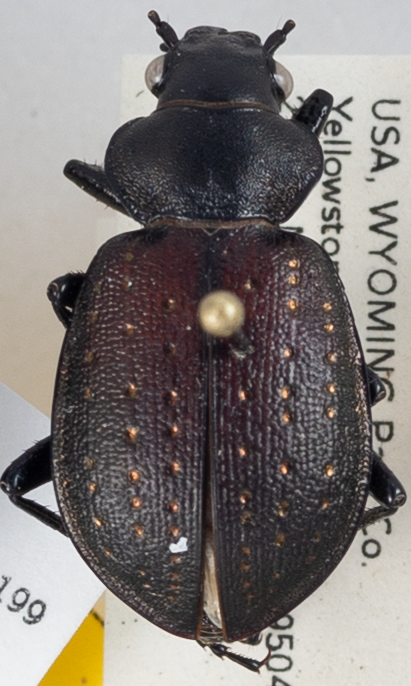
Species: Calosoma calidum
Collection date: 2019-07-10
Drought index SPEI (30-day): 0.47
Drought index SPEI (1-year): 0.2
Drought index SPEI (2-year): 1.28